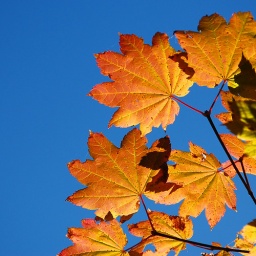
Lovely red vine maple backlit against a blue sky. Taken a few weeks ago up on Larch Mountain.